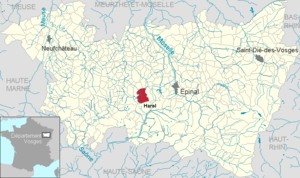
Harol dans le département des Vosges, Lorraine, France
Harol est une commune française située dans le département des Vosges, en région Grand Est.